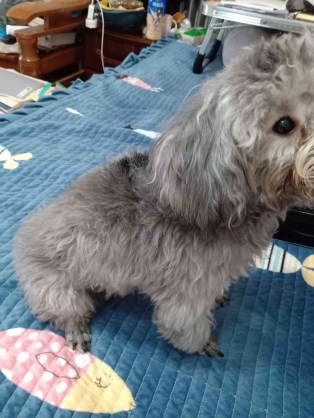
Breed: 7449-n000128-teddy